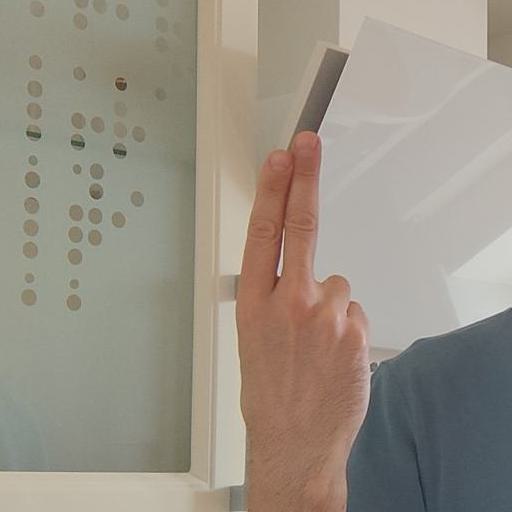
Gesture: two_up_inverted